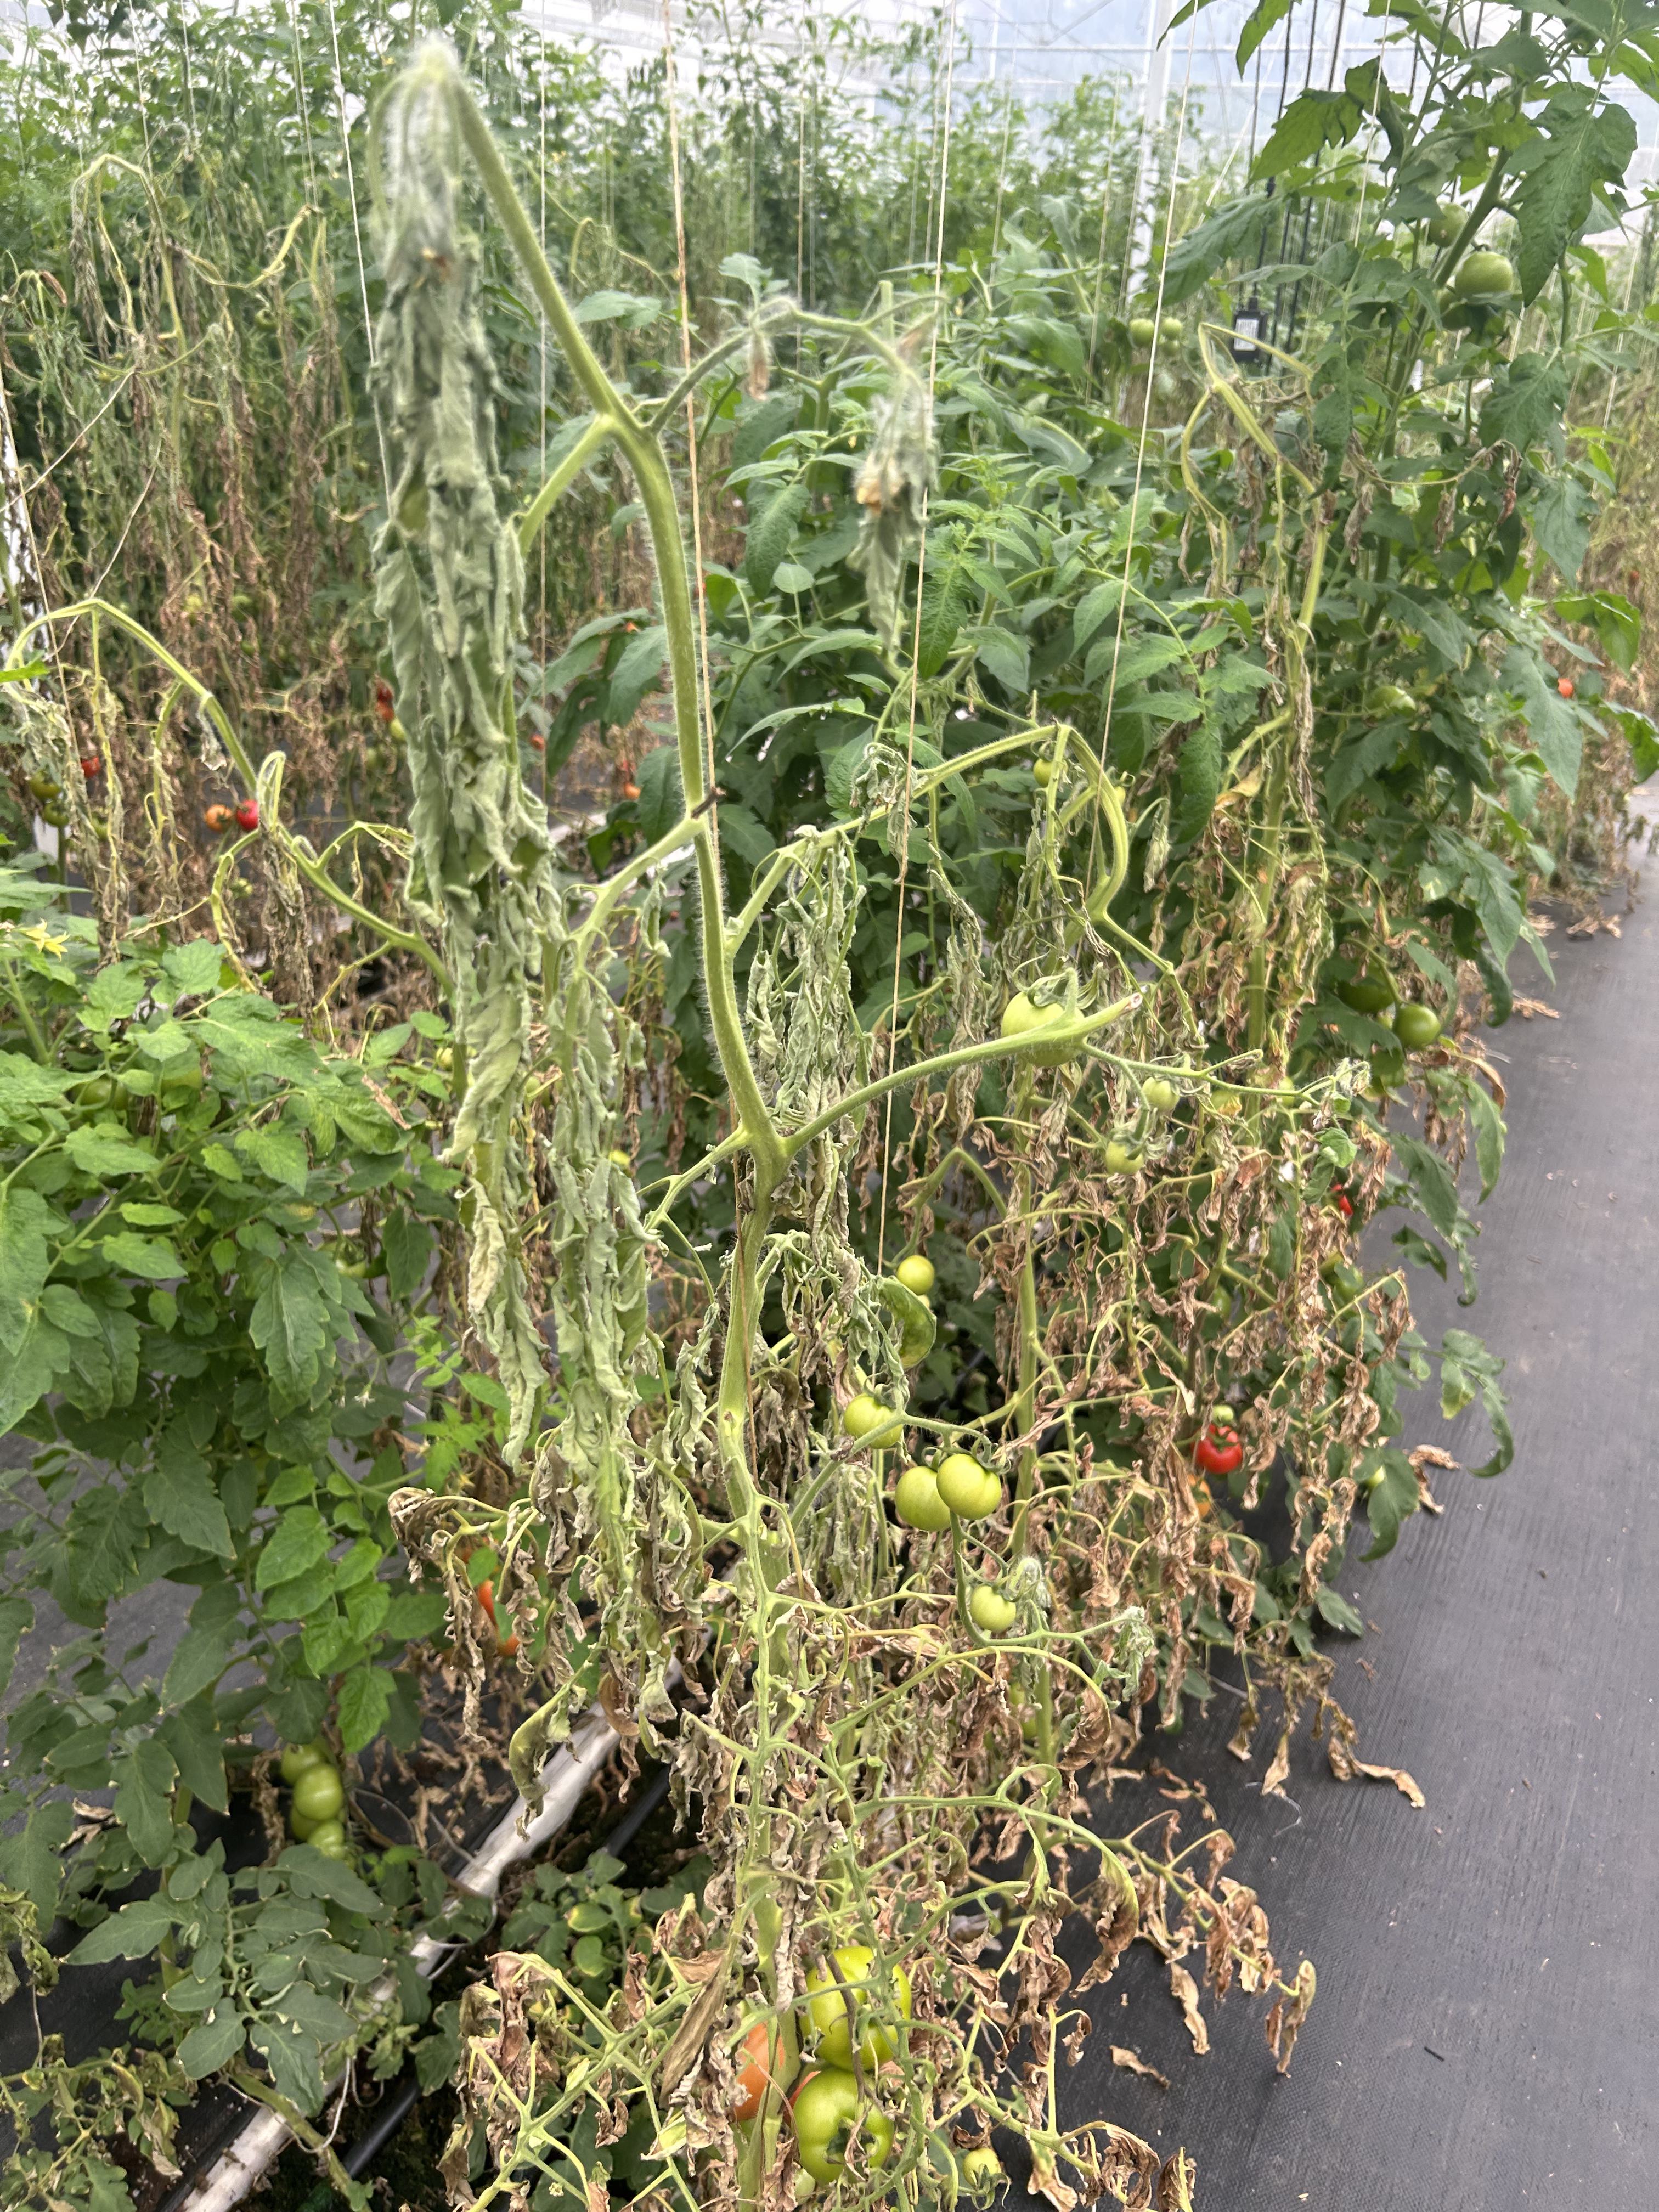
Disease: Wilt